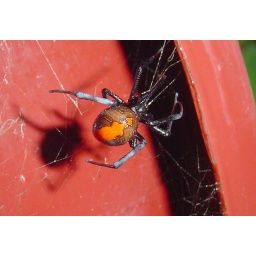
Nasty little buggers! Living under the rim of a pot plant on my front veranda.